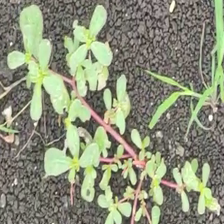
Weed species: Graceful_Sandmart_(Euphorbia hypericifolia)